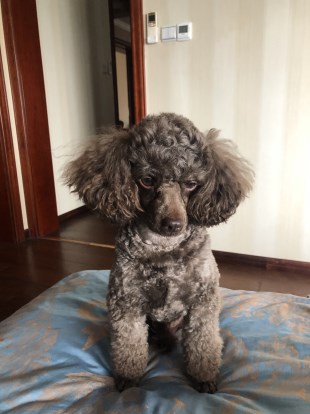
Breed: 7449-n000128-teddy